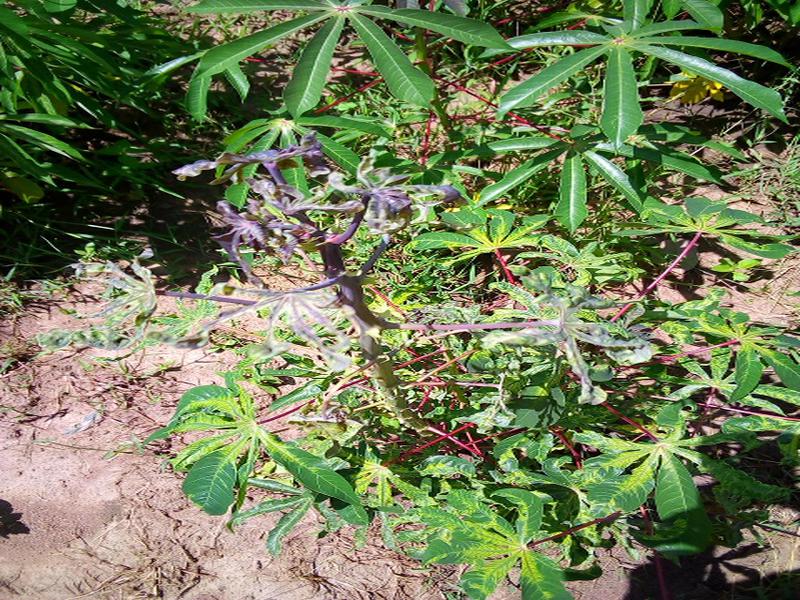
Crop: cassava
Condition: mosaic_disease